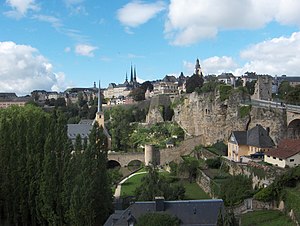
UNESCO's Verdensarvsliste (Europa) / Luxemburg
Luxembourg by
UNESCO's Verdensarvsliste er en liste med bygninger, monumenter og naturområder i alle fem verdensdele, som UNESCO har udpeget som værende en del af verdens kulturelle arv. Listen omfatter pr. juli 2018 1092 steder, heraf 845 kulturel arv, 209 naturarv og 38 blandede. 54 steder er på listen over Verdensarvsområder i fare